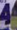
Number: 4